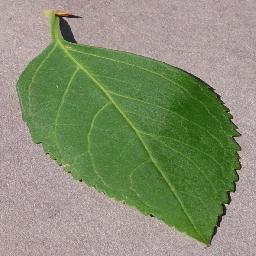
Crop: cherry
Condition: (including_sour)_healthy